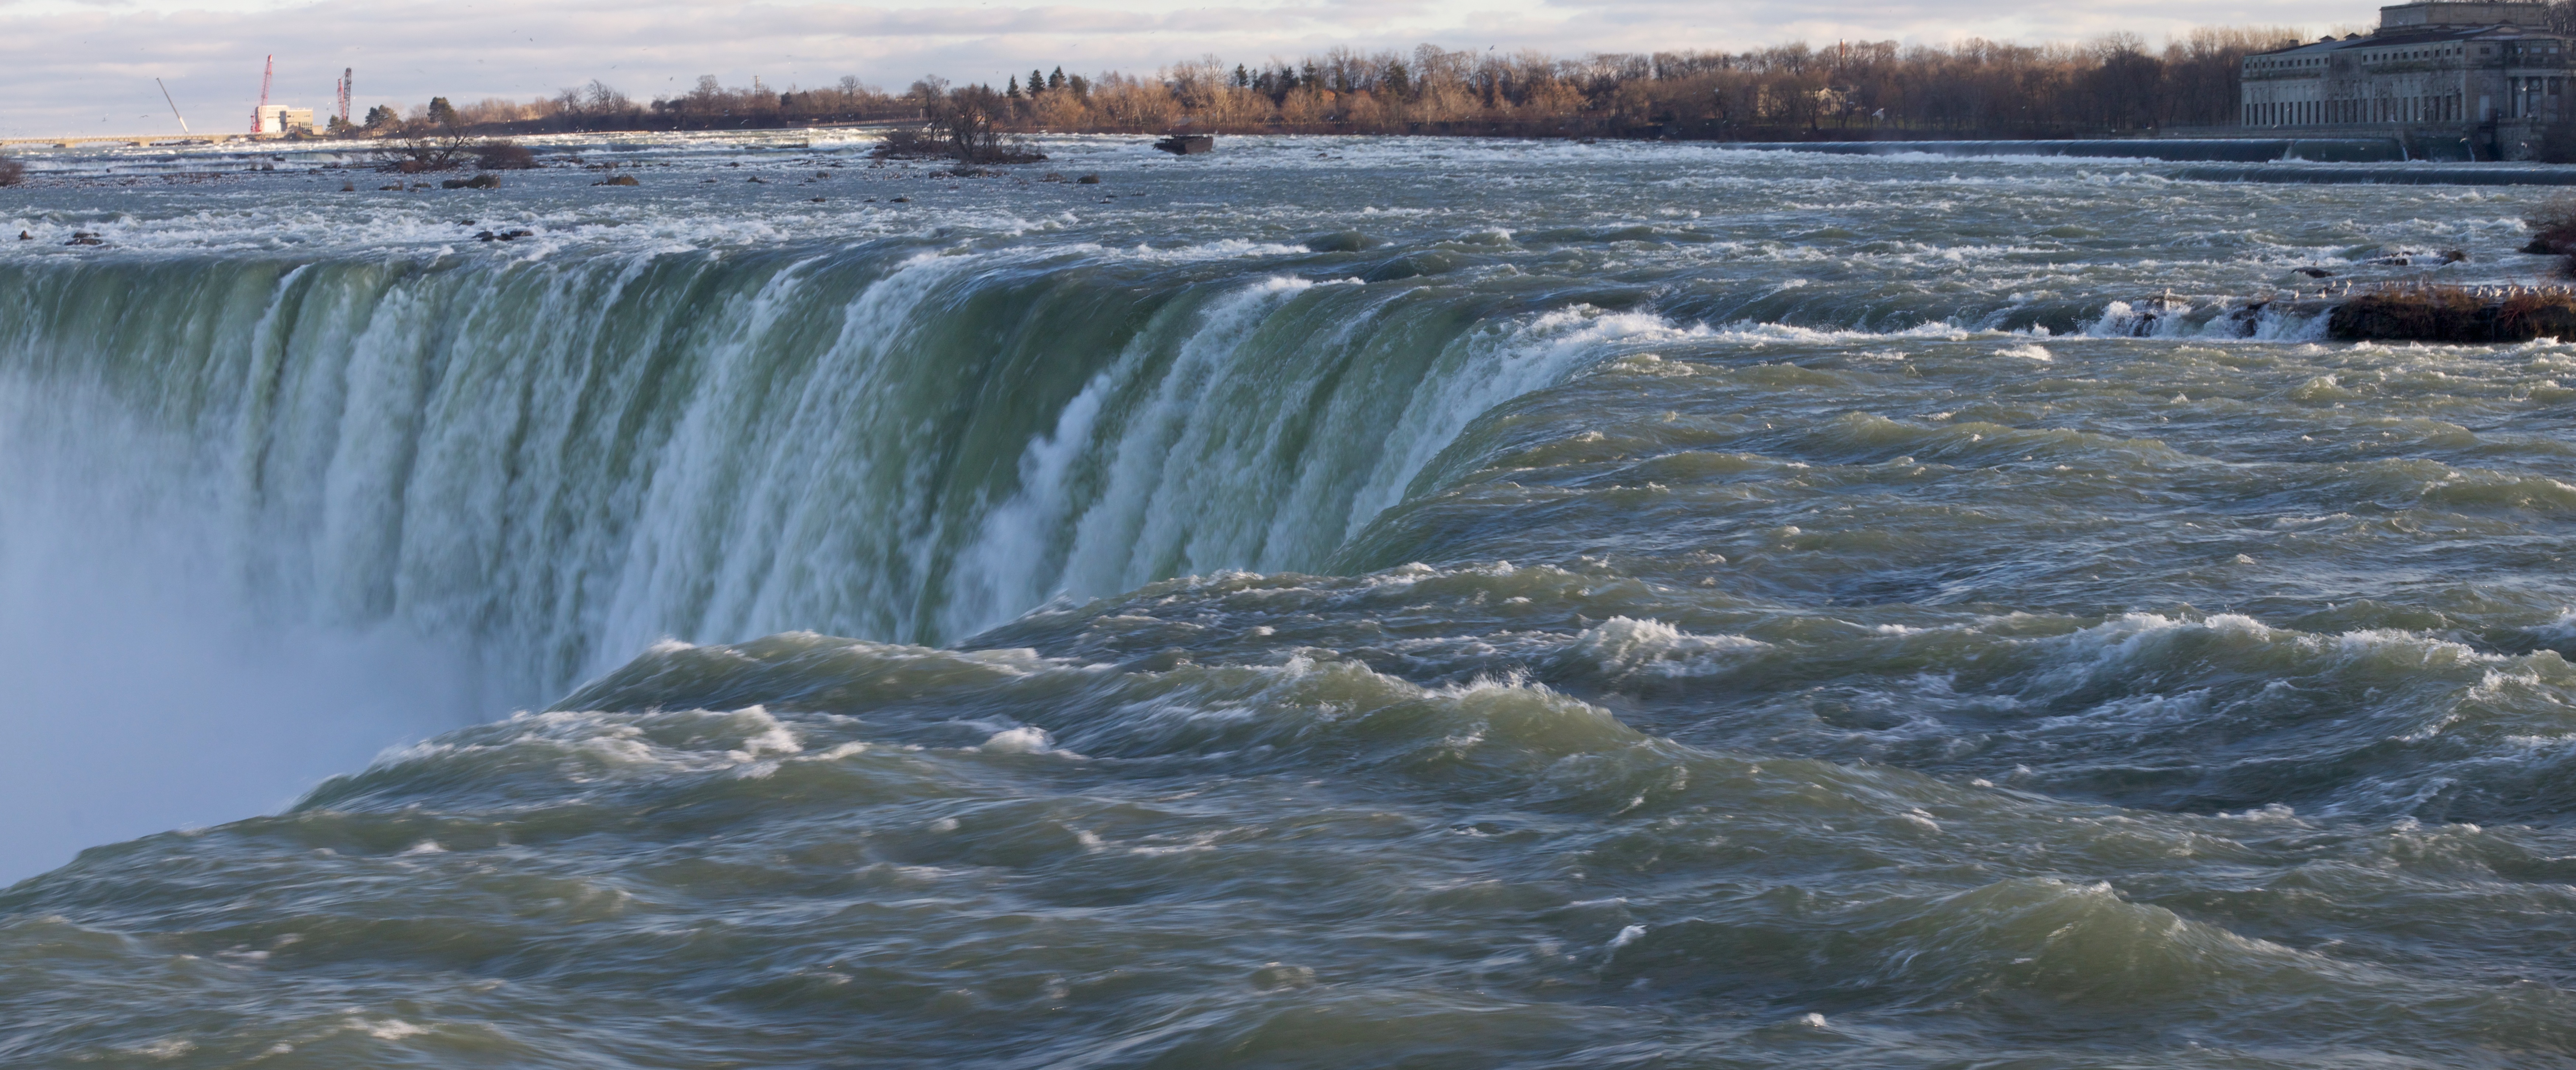
sea, coast, water, waterfall, shore, wave, river, rapid, body of water, niagarafalls, water feature, wind wave